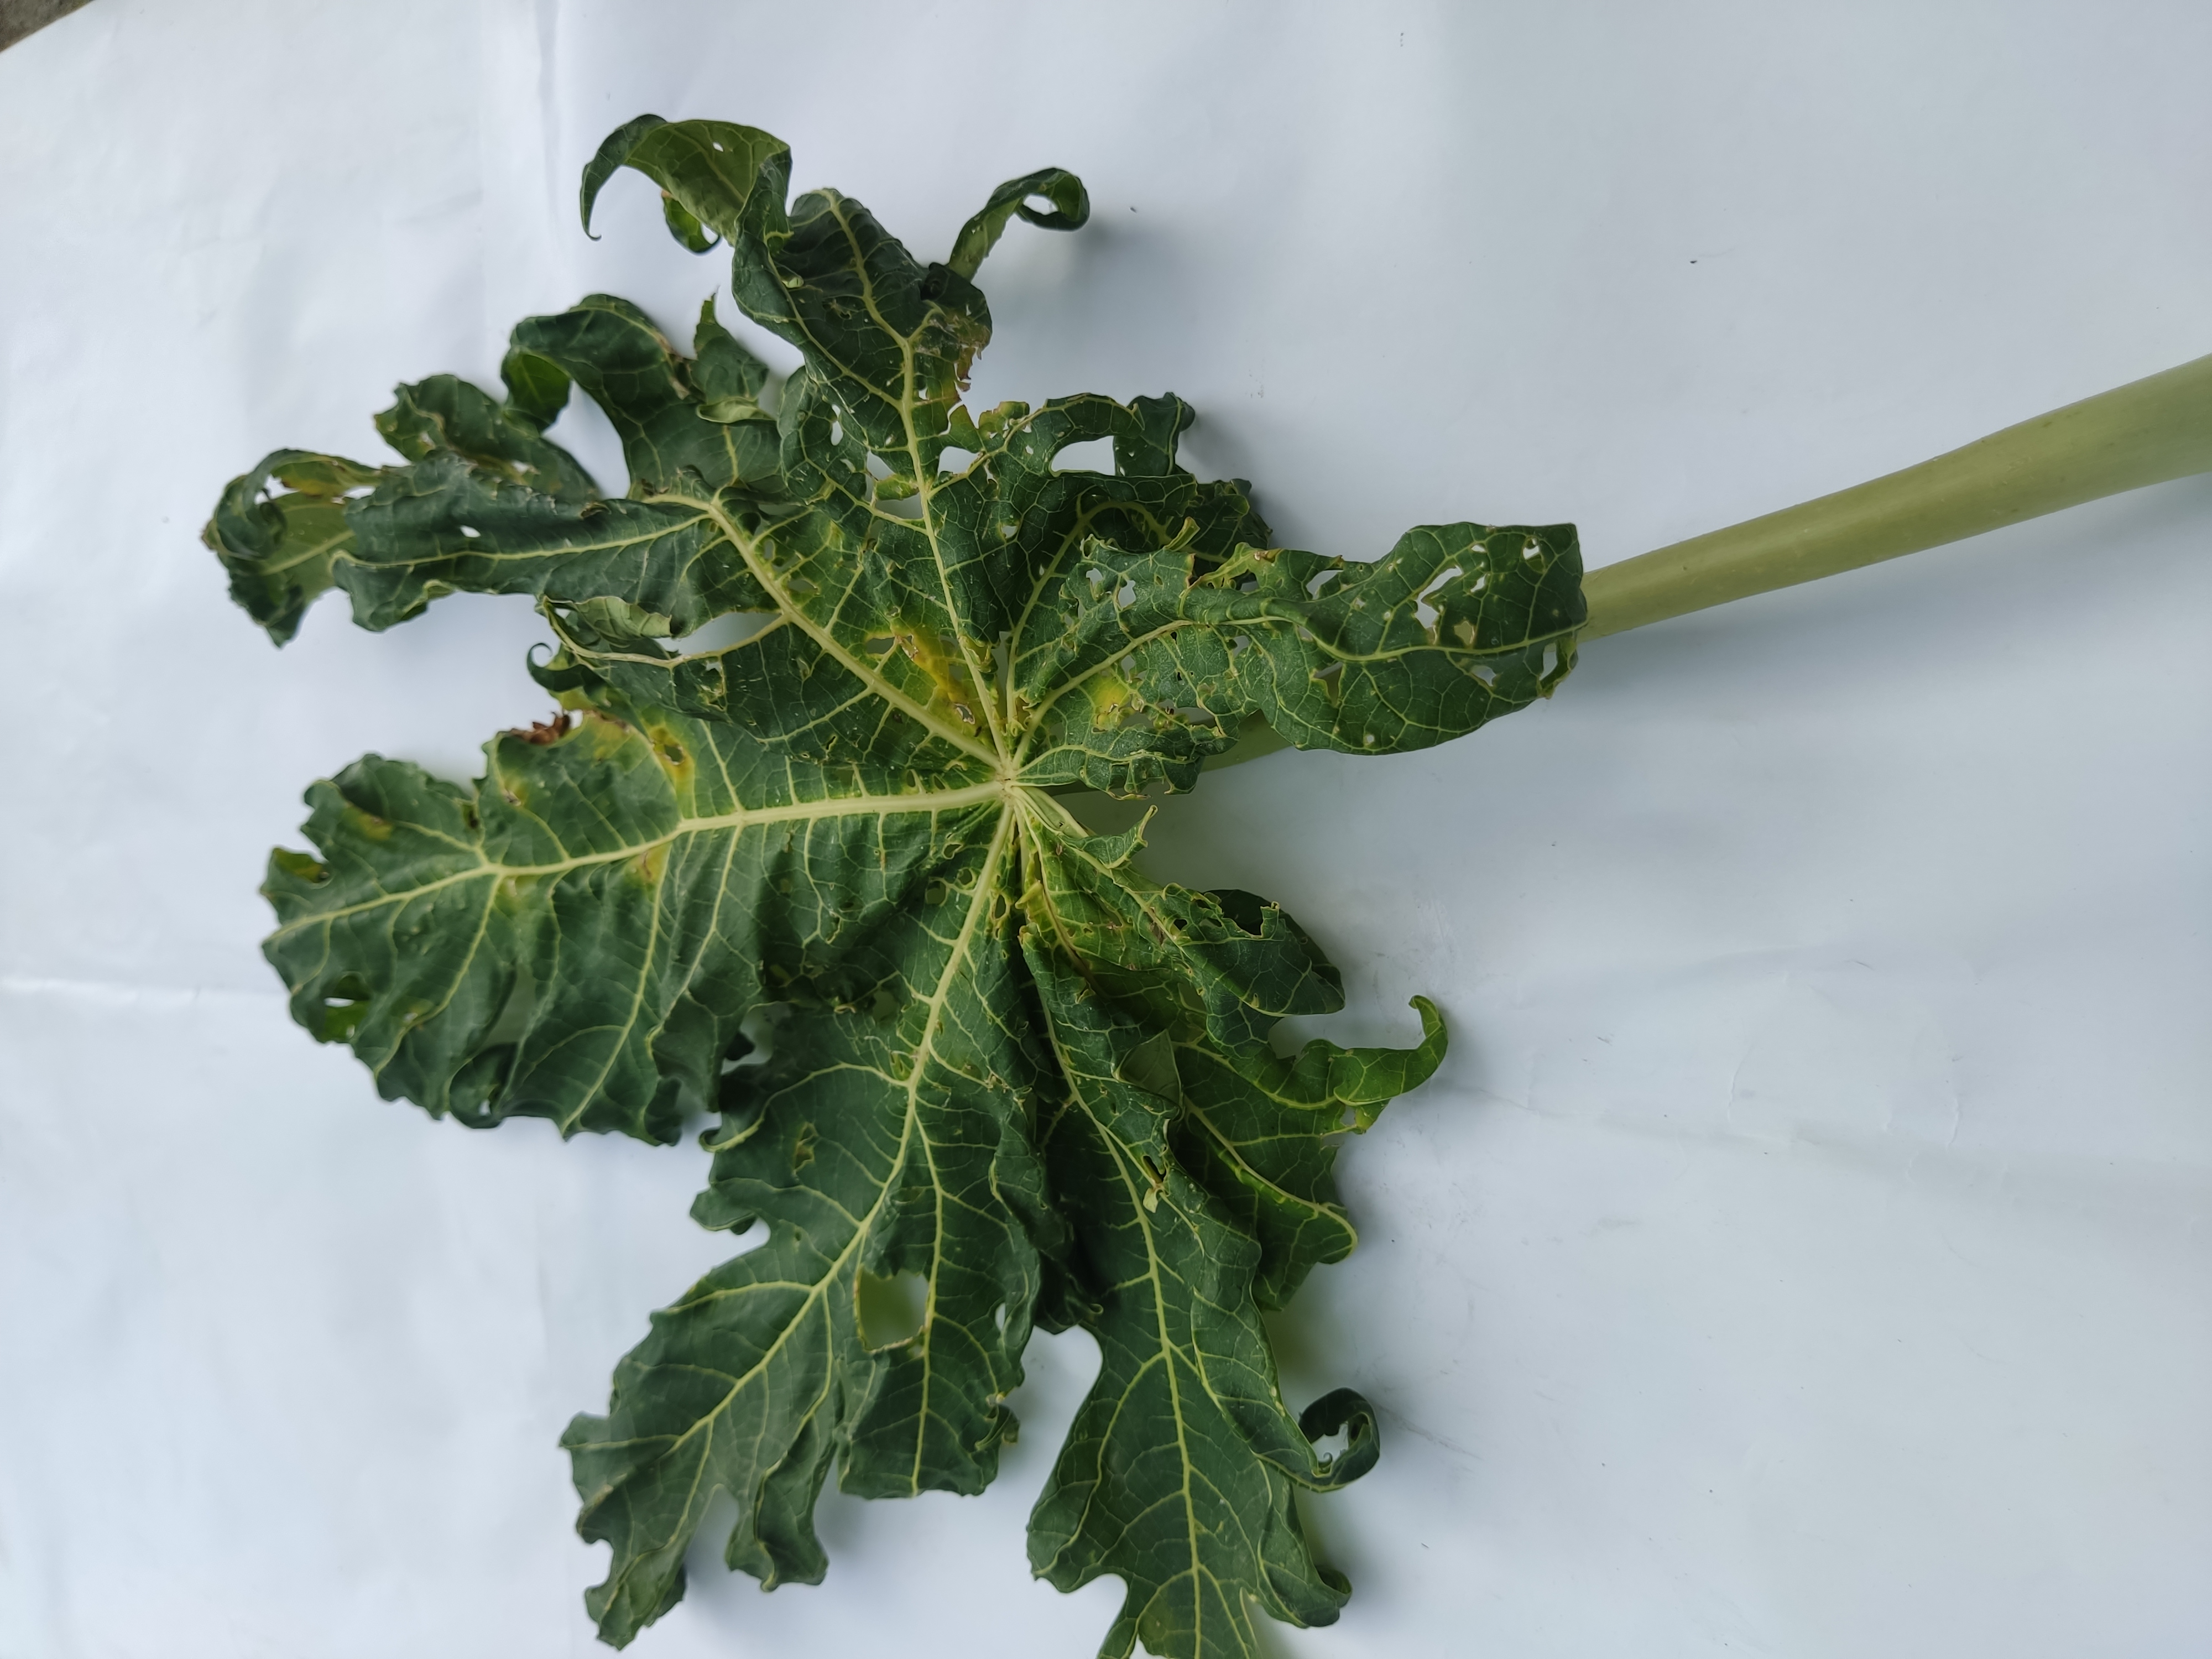
Label: Leaf Curl